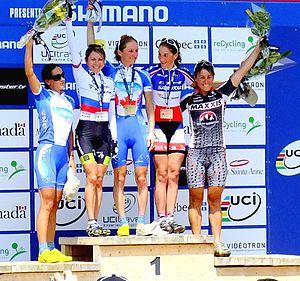
La Coupe du monde de VTT 2011 est la 21ᵉ édition de la Coupe du monde de VTT. Cette édition comprend trois disciplines : cross country, descente et 4-cross. Chacune est composée de sept manches.